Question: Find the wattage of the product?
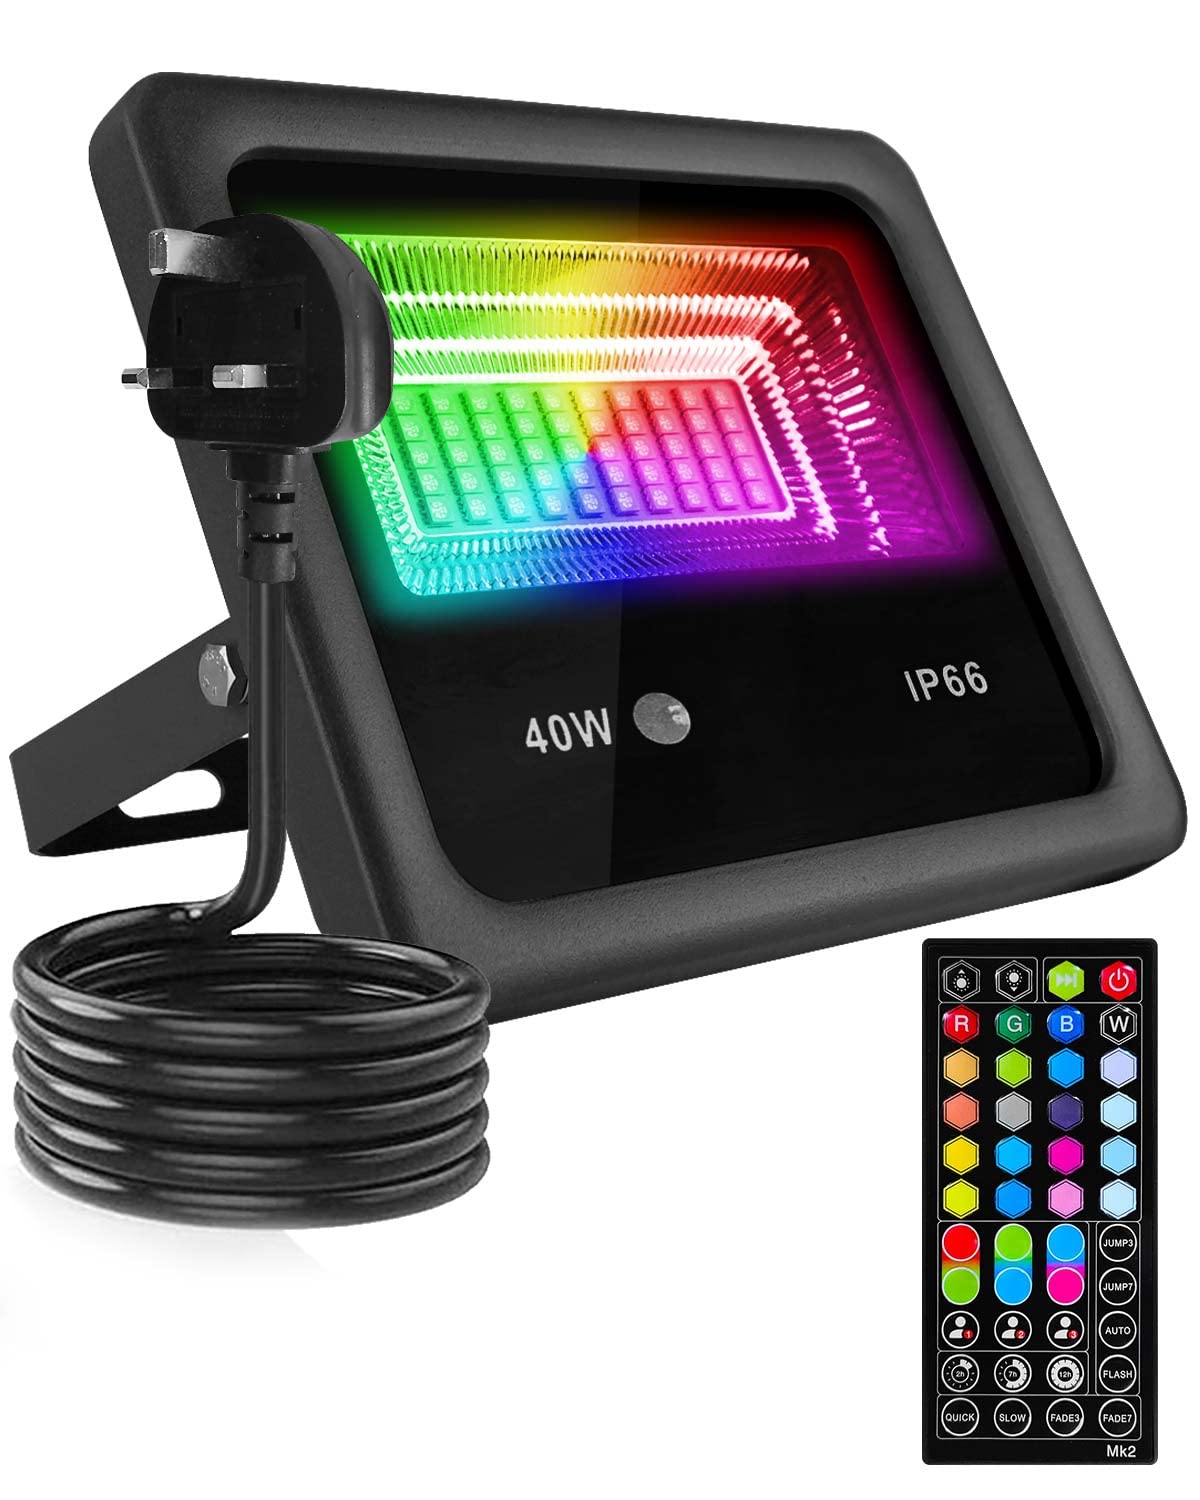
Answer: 40.0 watt